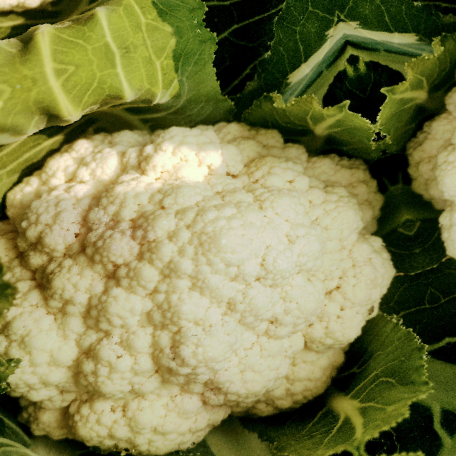
Label: Disease Free